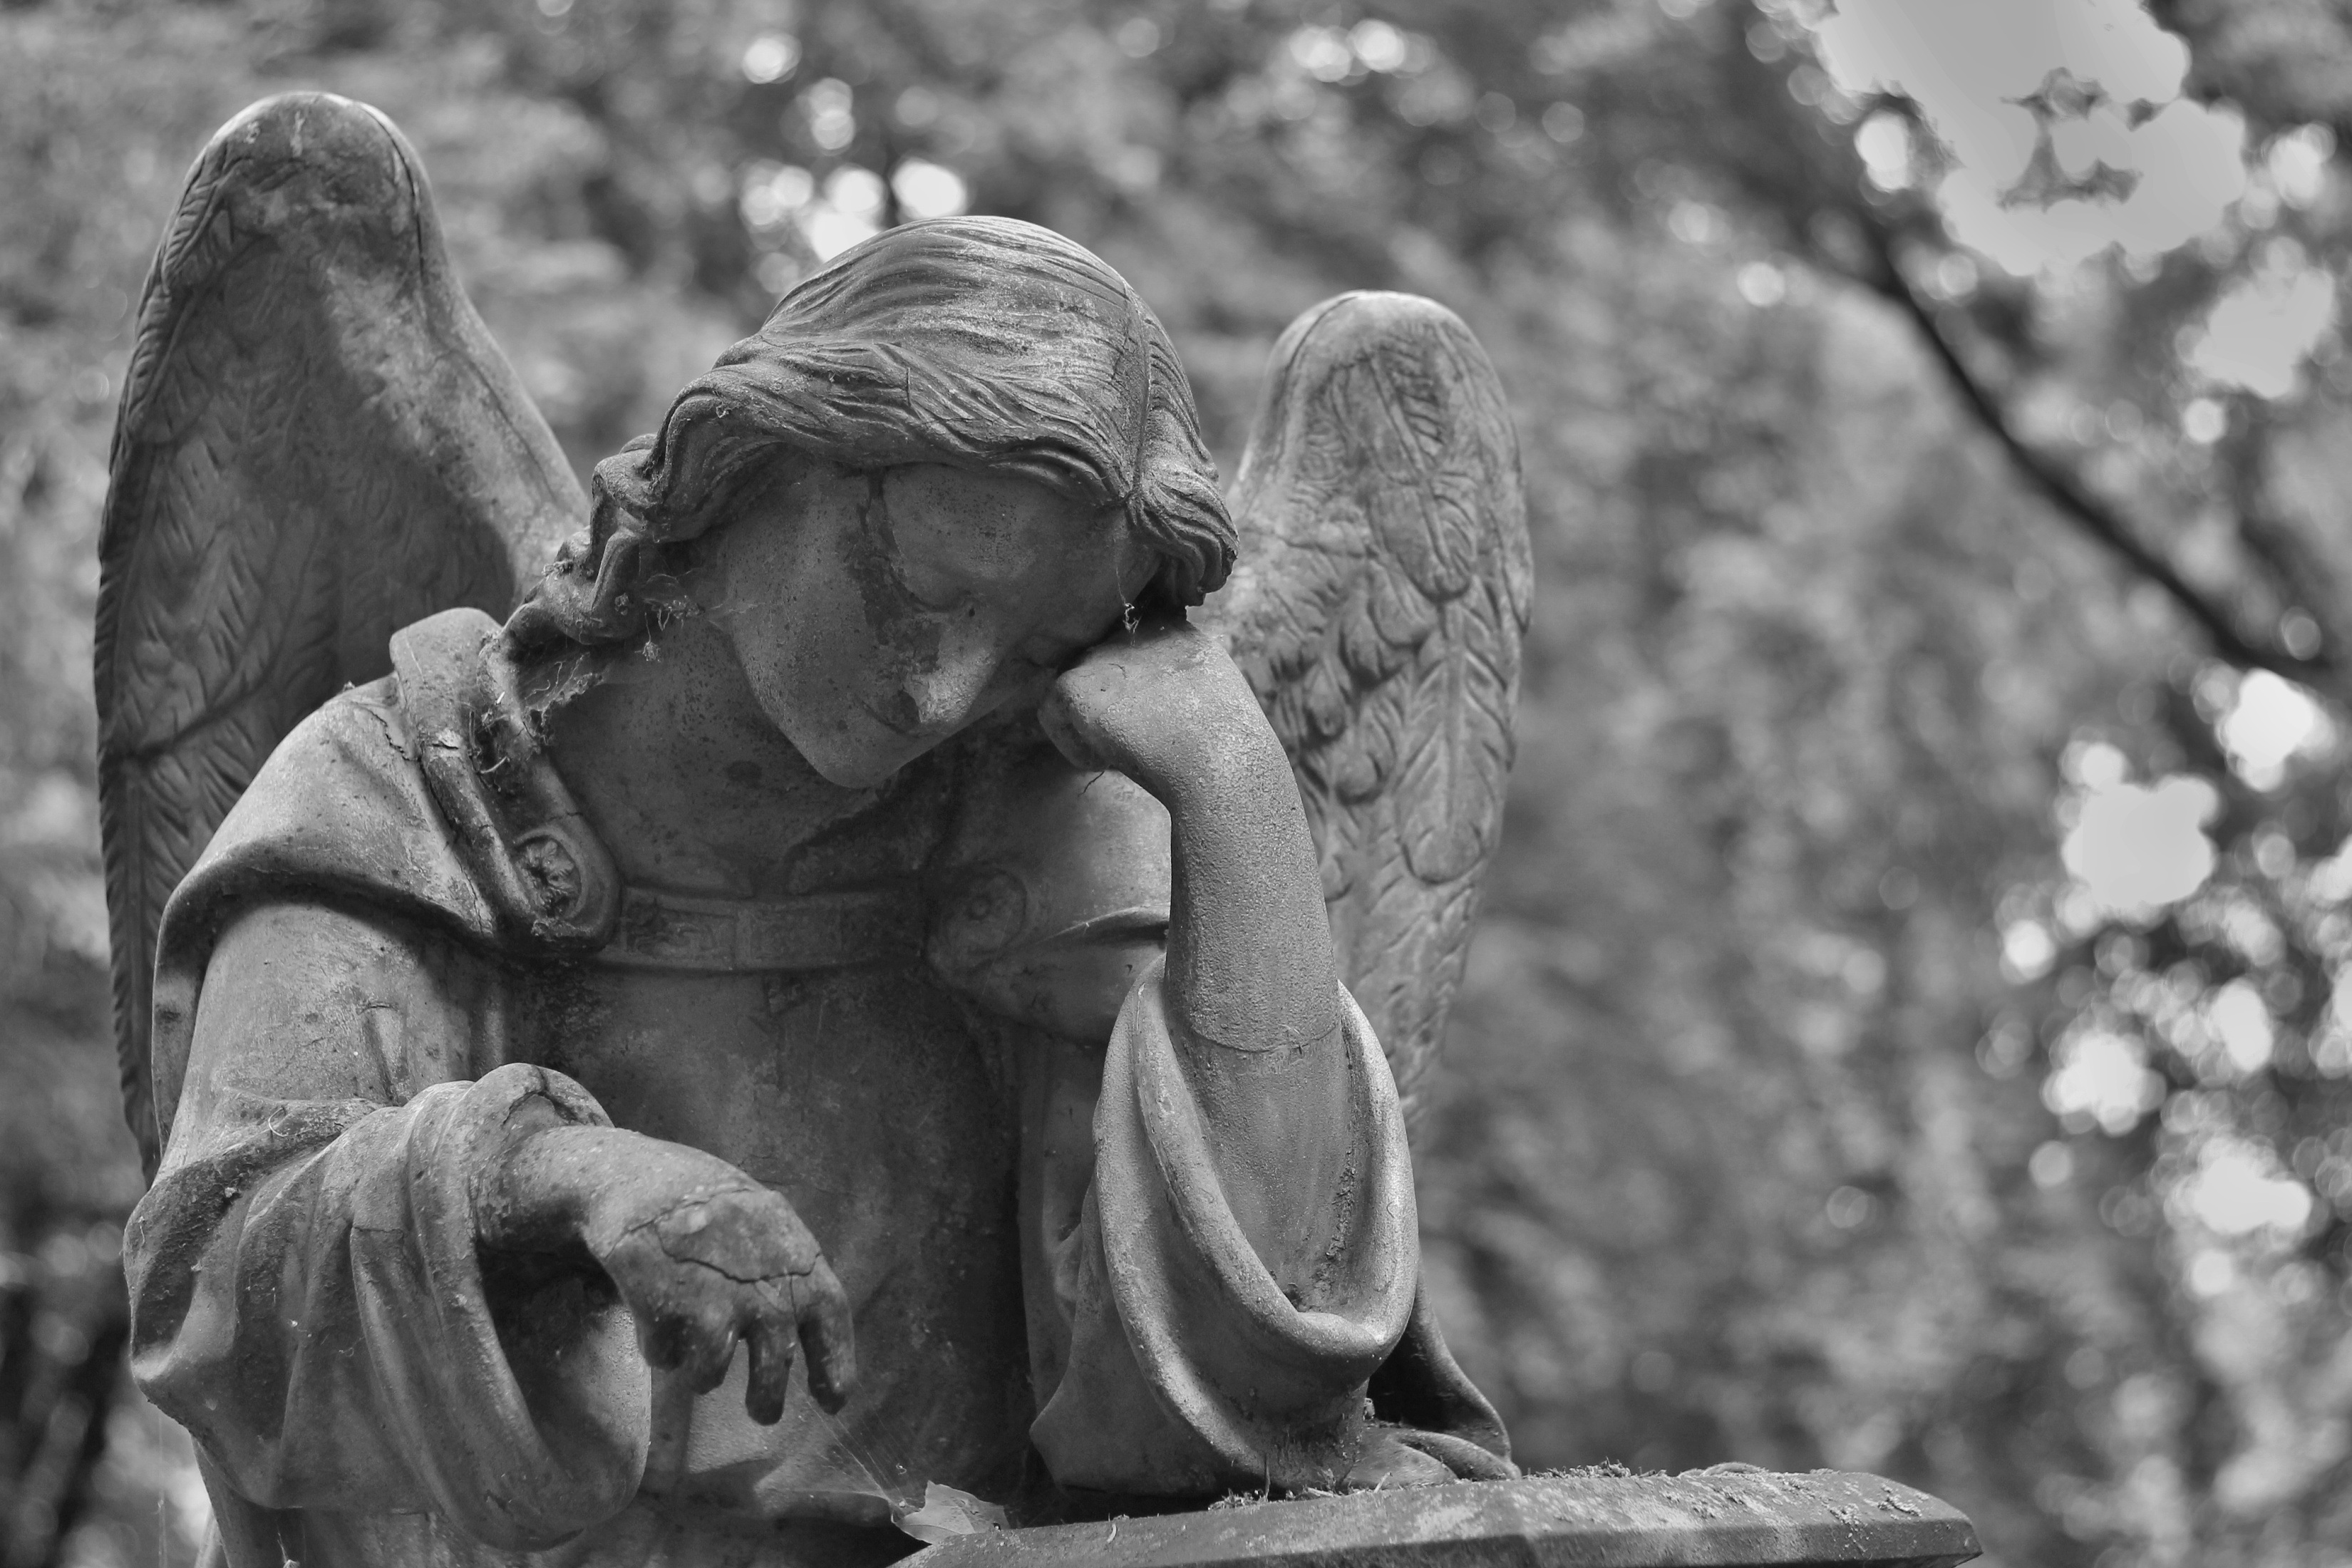
rock, person, black and white, stone, monument, statue, sadness, memory, cemetery, monochrome, tombstone, death, sculpture, angel, temple, hands, photograph, monochrome photography, human positions